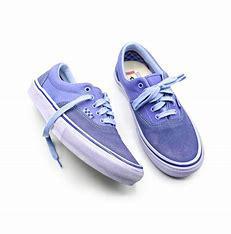
Brand: Vans
Model: Era Skate